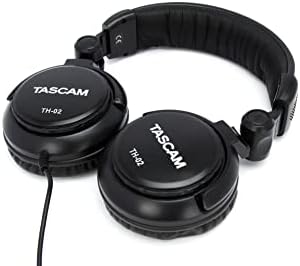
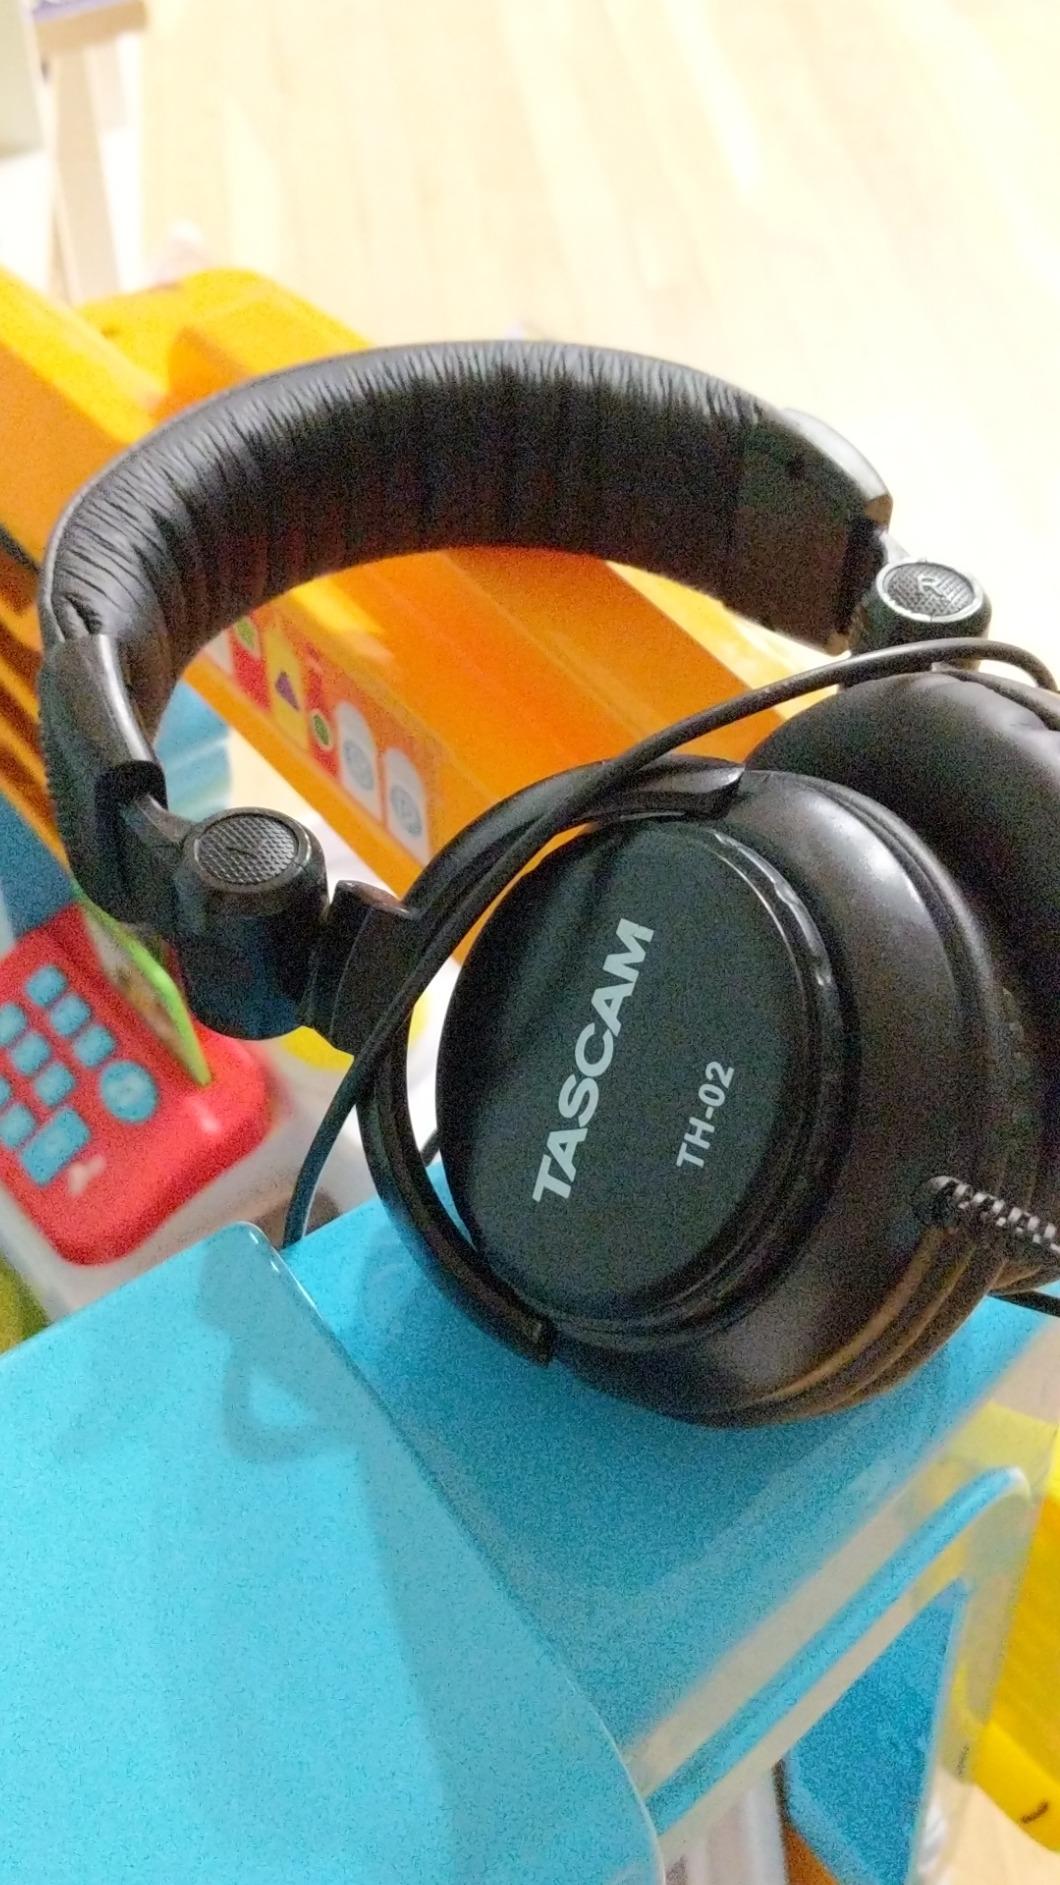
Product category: headphones
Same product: yes